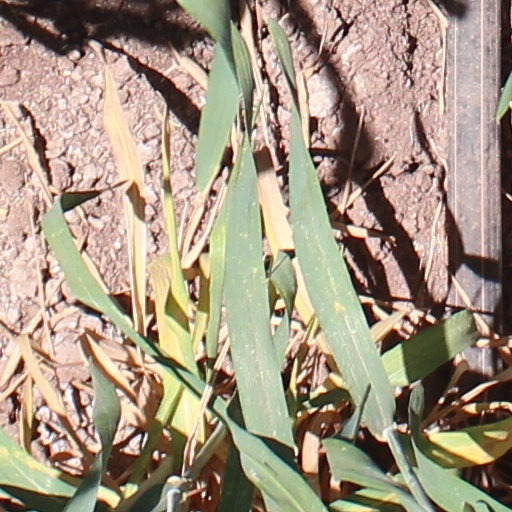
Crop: wheat